Frunze Military Academy

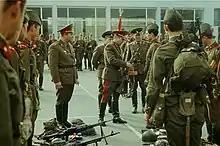
Soviet troops and officers in 1981. By the 1980s many of the higher-ranking officers in the Soviet Ground Forces were graduates of the academy

With the splitting of the higher strategic courses into the new Military Academy of the General Staff in 1936, the Frunze Military Academy concentrated on preparing officers for combined arms warfare. The majority of students were from the Soviet Ground Forces, though there were those from other services, particularly the Air Forces and Air Defence Forces. A late 1970s work recorded that a third of students had graduated from one of the country's Suvorov Military Schools.